Gideon Johnson Pillow

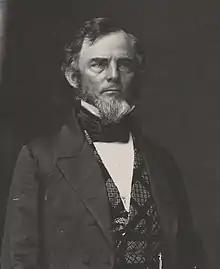
Antebellum portrait

Proceedings began in March 1848 in Mexico City. Major Archibald W. Burns, a paymaster and Pillow protege, claimed authorship of the "Leonidas" letter, at Pillow's behest. When the court of inquiry took as much testimony as they could in Mexico City it reconvened in Frederick, Maryland. Scott left Mexico City the next day. The court reconvened in June with Scott ill. Scott dropped the charges against Worth and Duncan and Pillow was exonerated when the court announced their findings on July 1, 1848. Scott resumed his duties as general-in-chief of the army early that month. While the affair had cost Pillow politically, it benefited Polk by ending Scott's presidential aspirations.